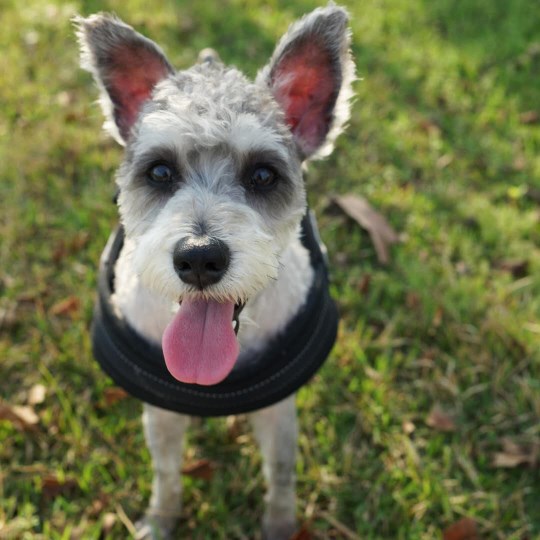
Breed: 2342-n000102-miniature_schnauzer